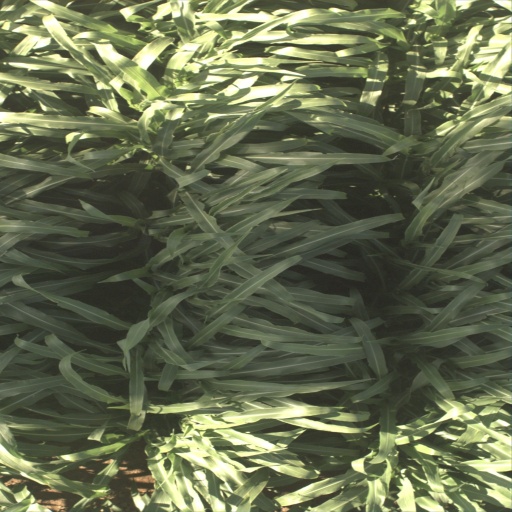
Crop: sorghum